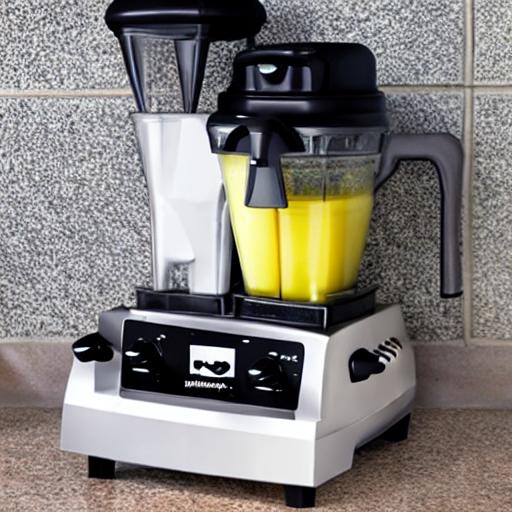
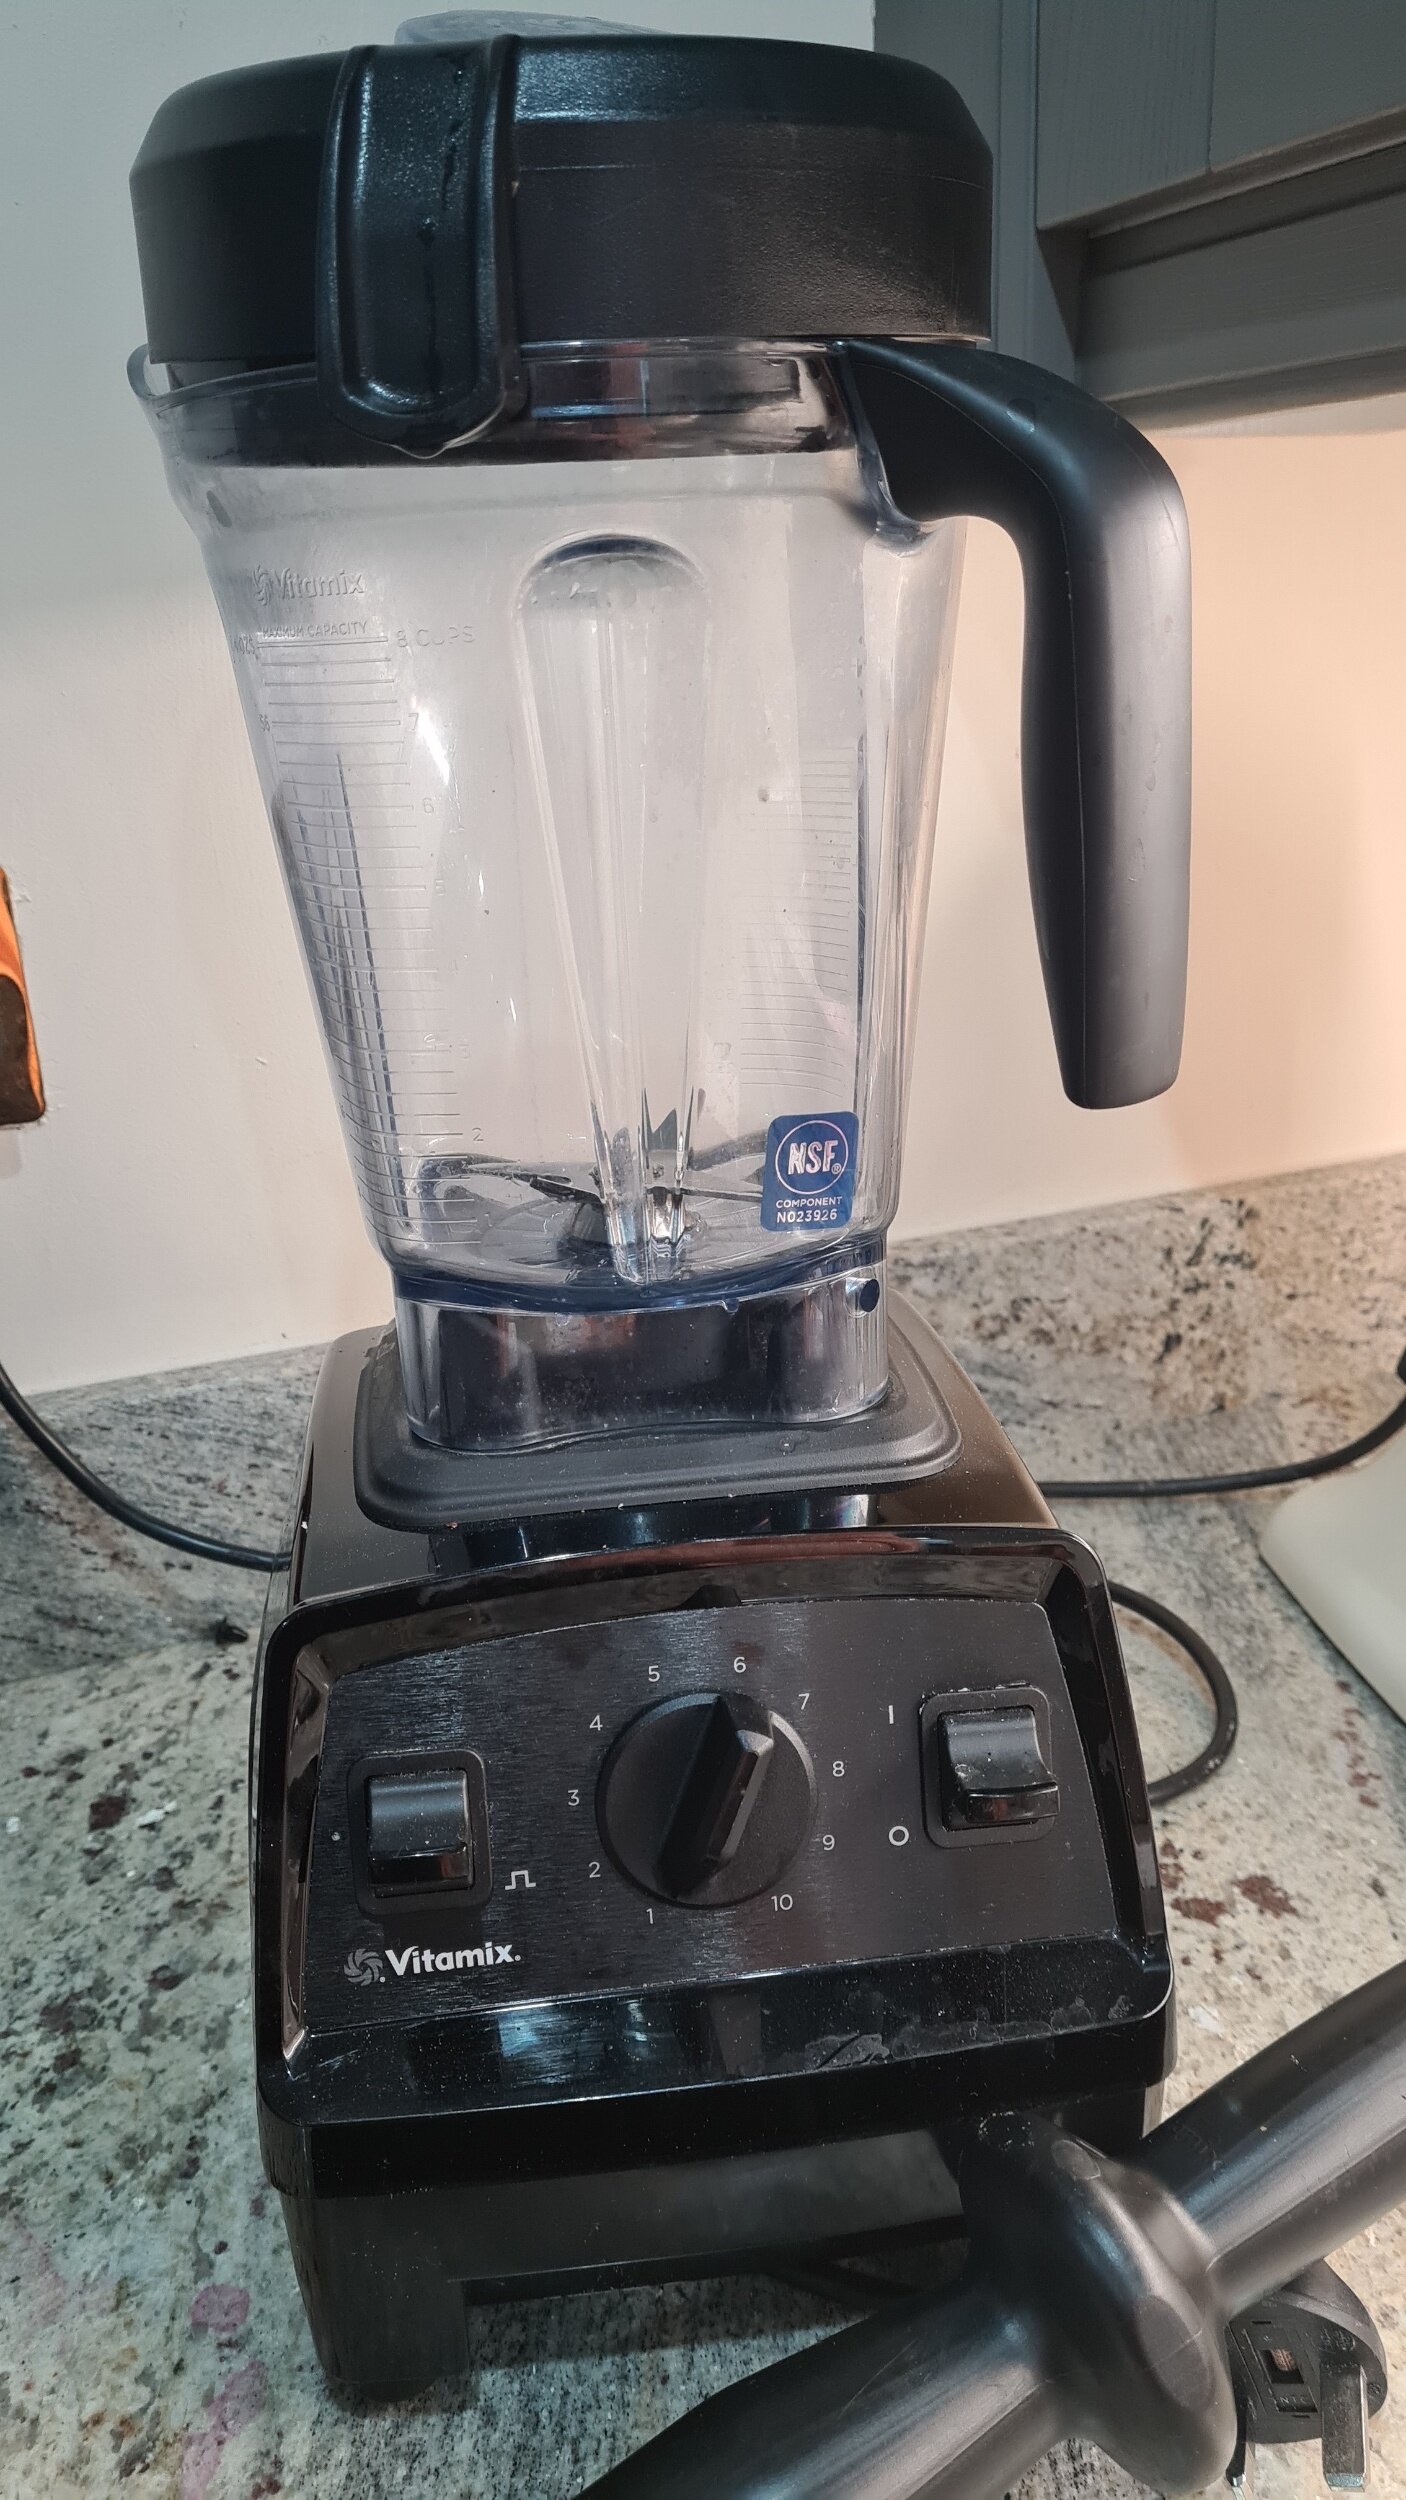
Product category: items_blender
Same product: no